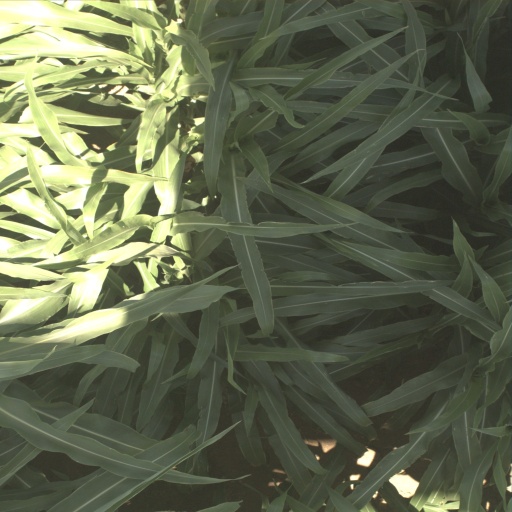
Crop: sorghum